Plaza de Diego Mall

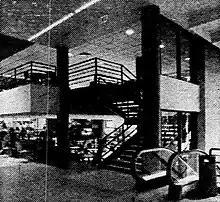
“El Comedor” food court in 1985

In January 1987, Bankers Finance Mortgage Corp., granted $11 million to finance the construction of a new expansion for the mall. Chase Manhattan Bank and City Federal provided the interim loan for the construction of the expansion. The permanent loan was granted by City Federal and the Caguas Central Federal Bank.